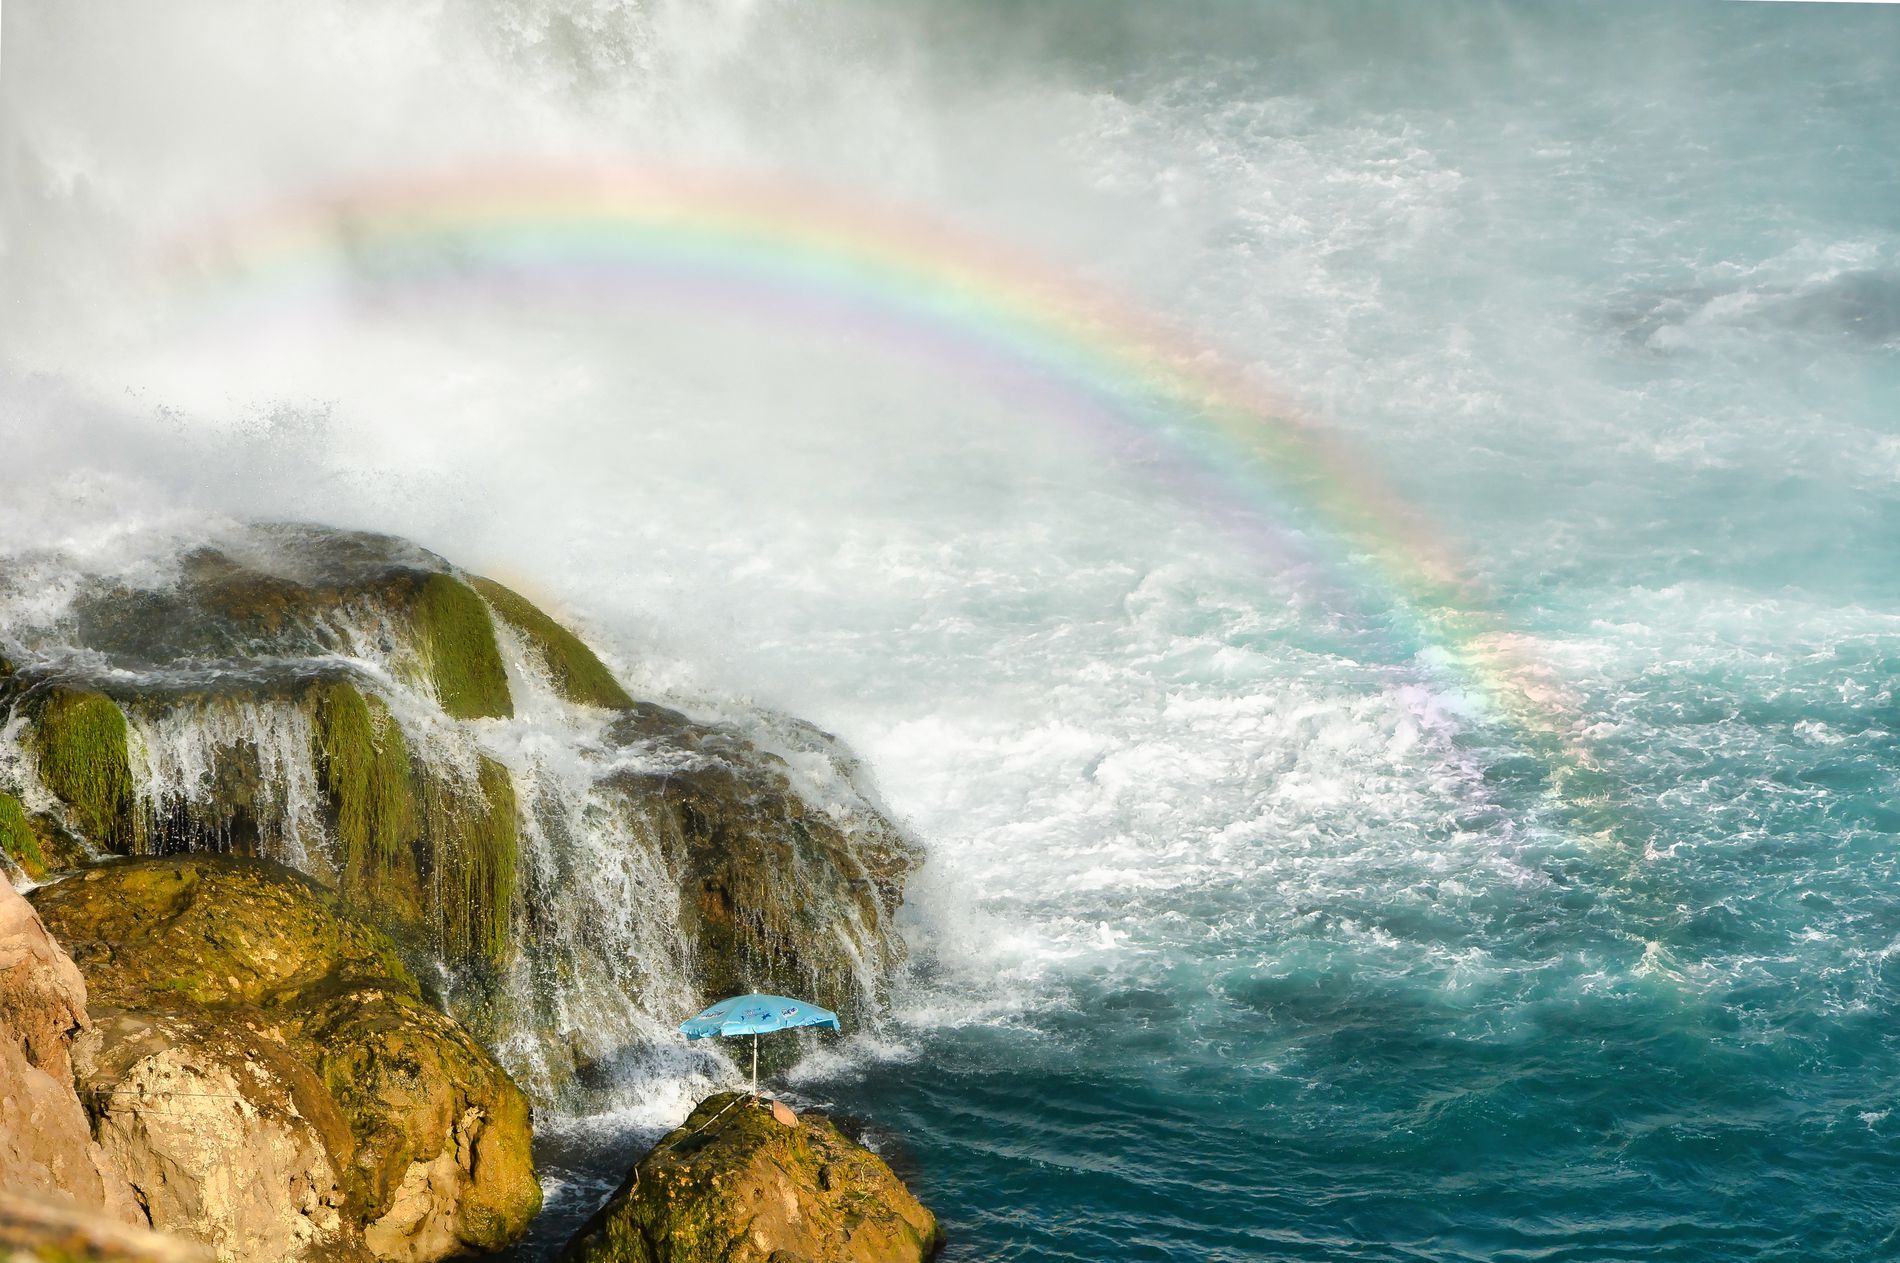
Rainbow over sea waves
A dramatic landscape showing powerful sea waves crashing against the cliff, with a rainbow arc above the sea waves, and a small blue umbrella is visible on the rock.
This image is taken at a high level, this landscape photograph captures powerful sea waves crashing against the cliff.
The color palette is blue water with mossy yellow-green rocks and a multicolored rainbow.
The crashing waves create a powerful mood in the scene.
Labels: Nature, Outdoors, Sky, Scenery, Water, Sea, Rainbow, Cliff, Waterfall, Landscape, Sea Waves, Rock, Promontory, Shoreline, Umbrella
Camera: NIKON CORPORATION NIKON D7100
Lens: 18-105mm f/3.5-5.6, AF-S DX VR Zoom-Nikkor 18-105mm f/3.5-5.6G ED
Aperture: F16
Exposure: 1/1000 sec
ISO: 800
Focal length: 105.0 mm